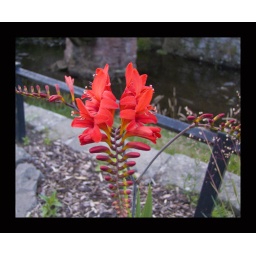
just a nice red flower in Alyth